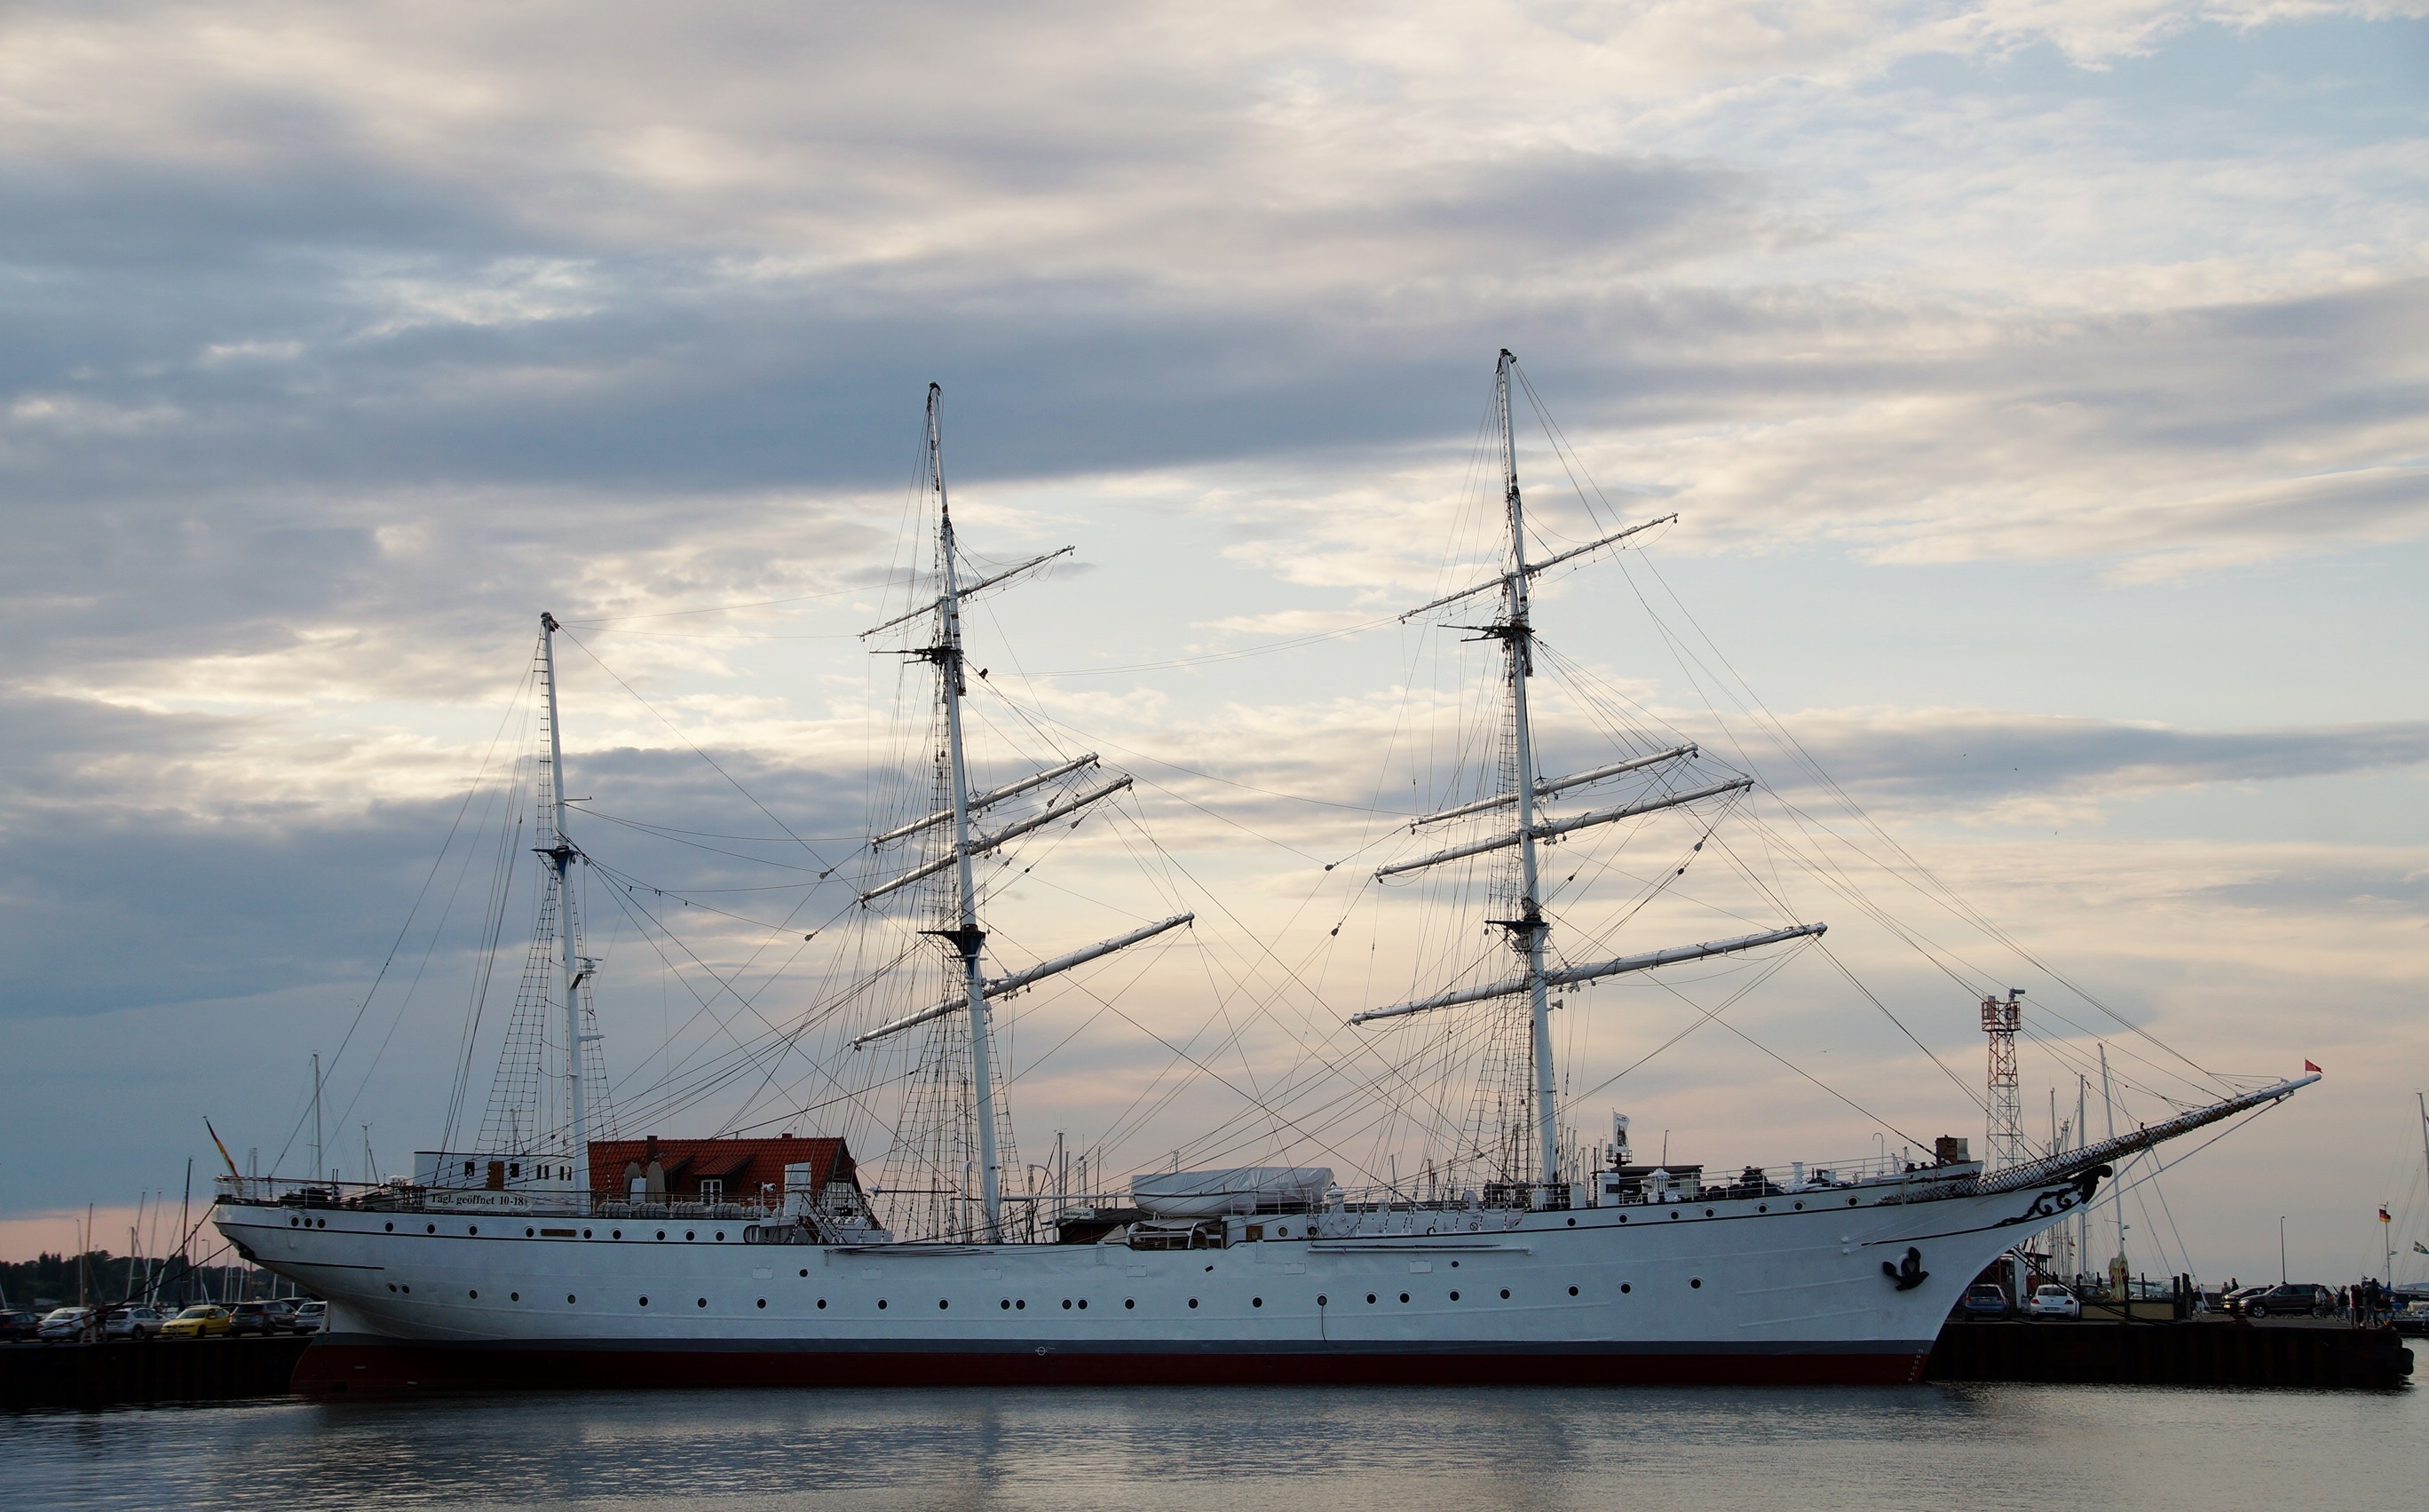
sea, coast, ocean, boat, ship, evening, vehicle, mast, sailing, harbor, port, sail, watercraft, schooner, windjammer, sailing boat, sailing ship, fishing vessel, tall ship